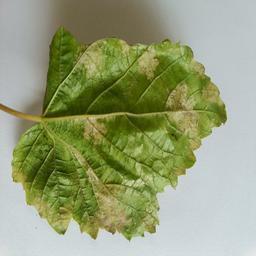
Label: Downy Mildew